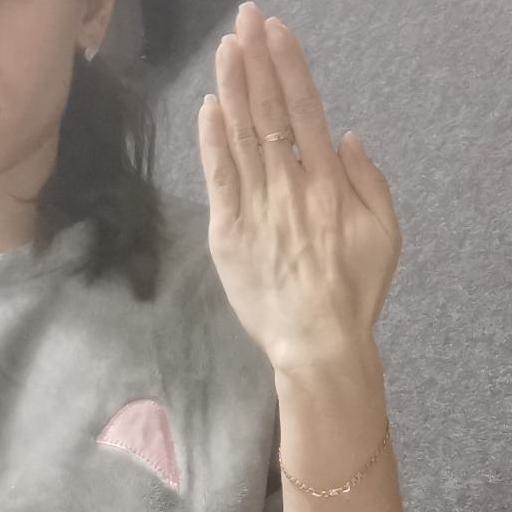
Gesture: stop_inverted